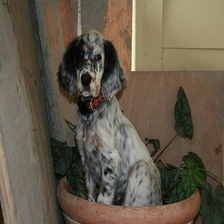
Species: dog
Breed: english setter